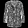
Label: Shirt